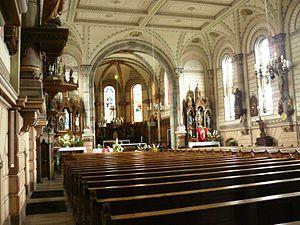
Intérieur de l'église Saint Gall de Breitenbach
Breitenbach est une commune française située dans le département du Bas-Rhin, en région Grand Est.